Berkeley Racing Canoe Center

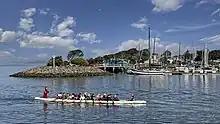
BRCC Spooktacular 2022

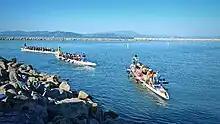
BRCC Spooktacular 2023

Berkeley Racing Canoe Center (BRCC) is the umbrella organization for several dragon boat teams in Berkeley, California. BRCC is located in the Berkeley Marina at Dock M, and teams primarily practice within the protection of the 65-acre yacht harbor. Three main teams are currently affiliated with BRCC: DragonMax, Cal Dragon, and East Bay Rough Riders. BRCC teams compete at local, national, and international dragon boat races, including the International Dragon Boat Federation Club Crew World Championships in Ravenna, Italy (2014 and 2024), Adelaide, Australia (2016), and Szeged, Hungary (2018). BRCC teams also conduct many short-duration dragon boat events for local community groups. BRCC is a registered 501(c)(3) non-profit organization.